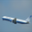
Label: airplane